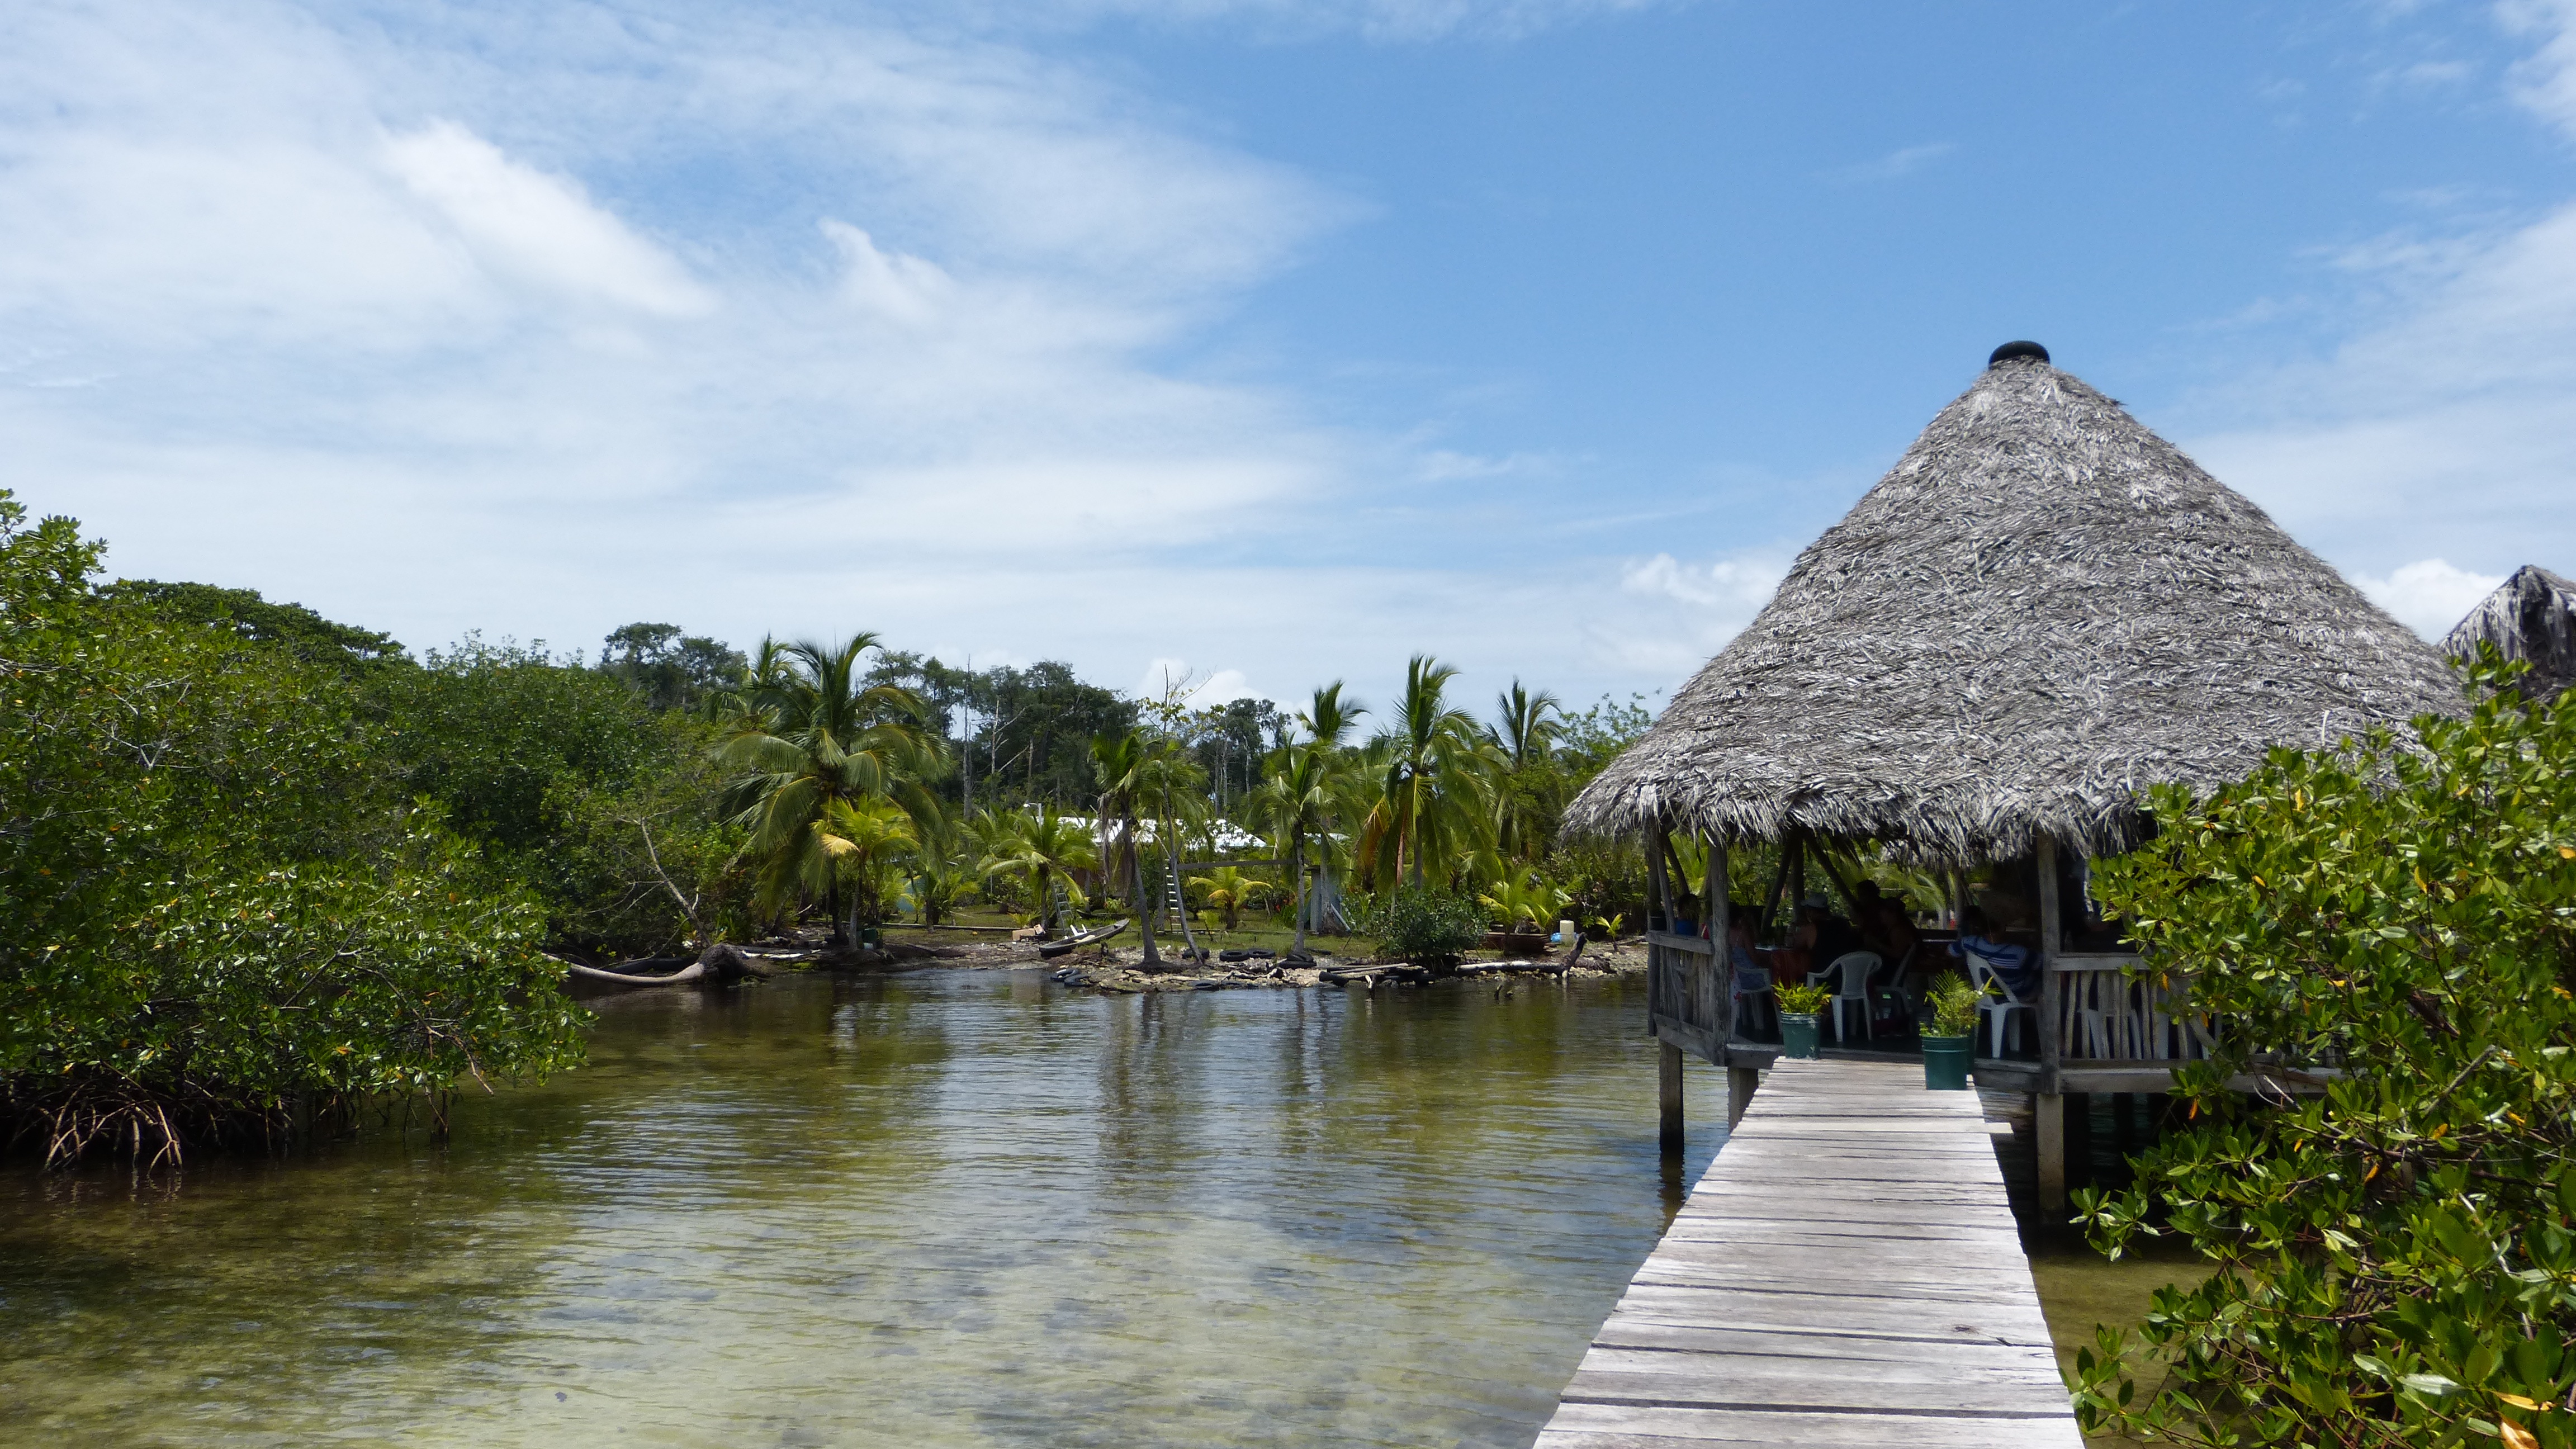
beach, sea, nature, sand, ocean, sky, breeze, tourism, waterway, waves, clouds, ecosystem, edge of the sea, beach sand, geographical feature